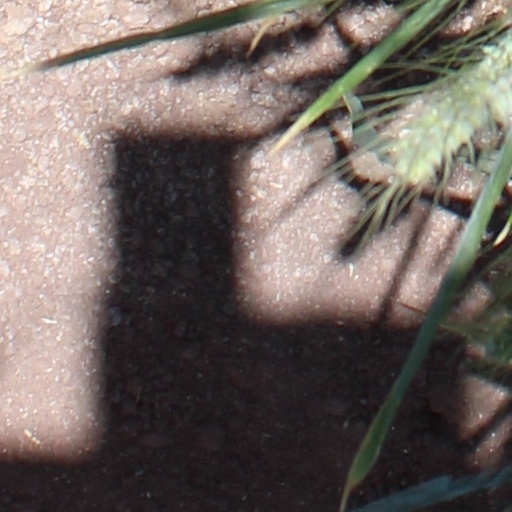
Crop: wheat